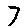
Label: 7